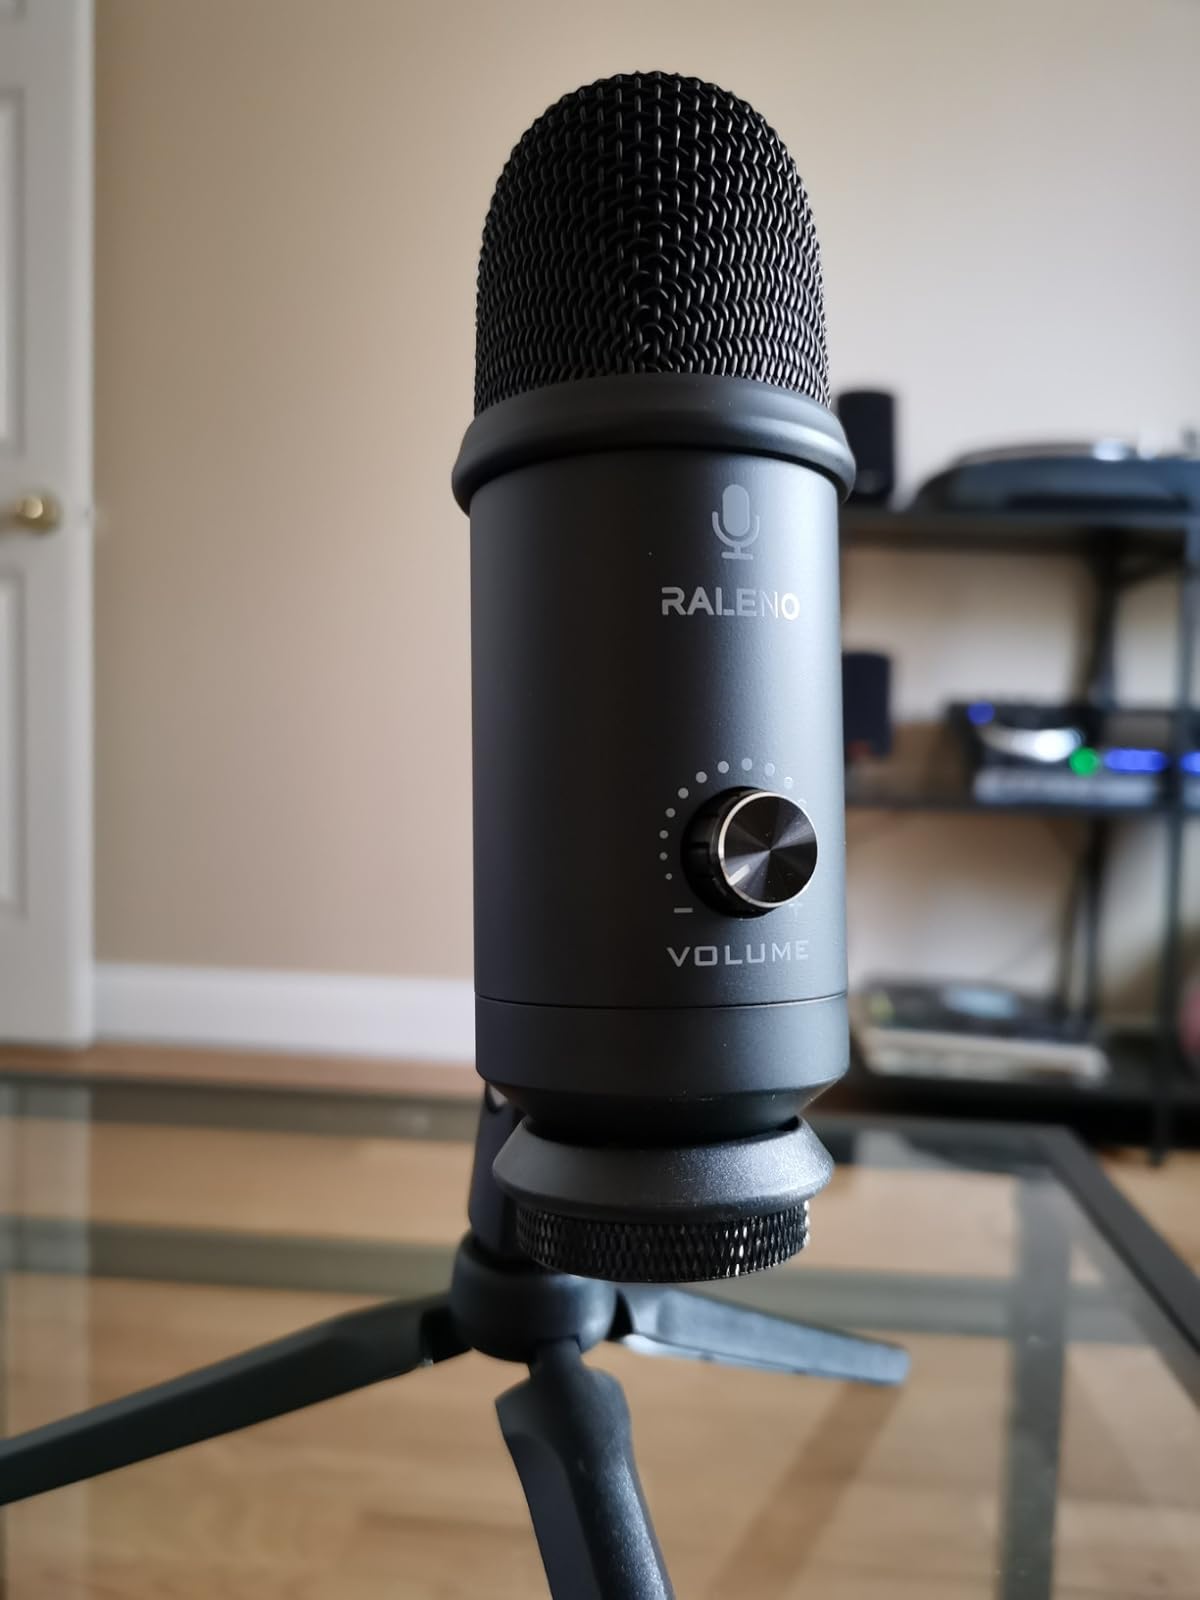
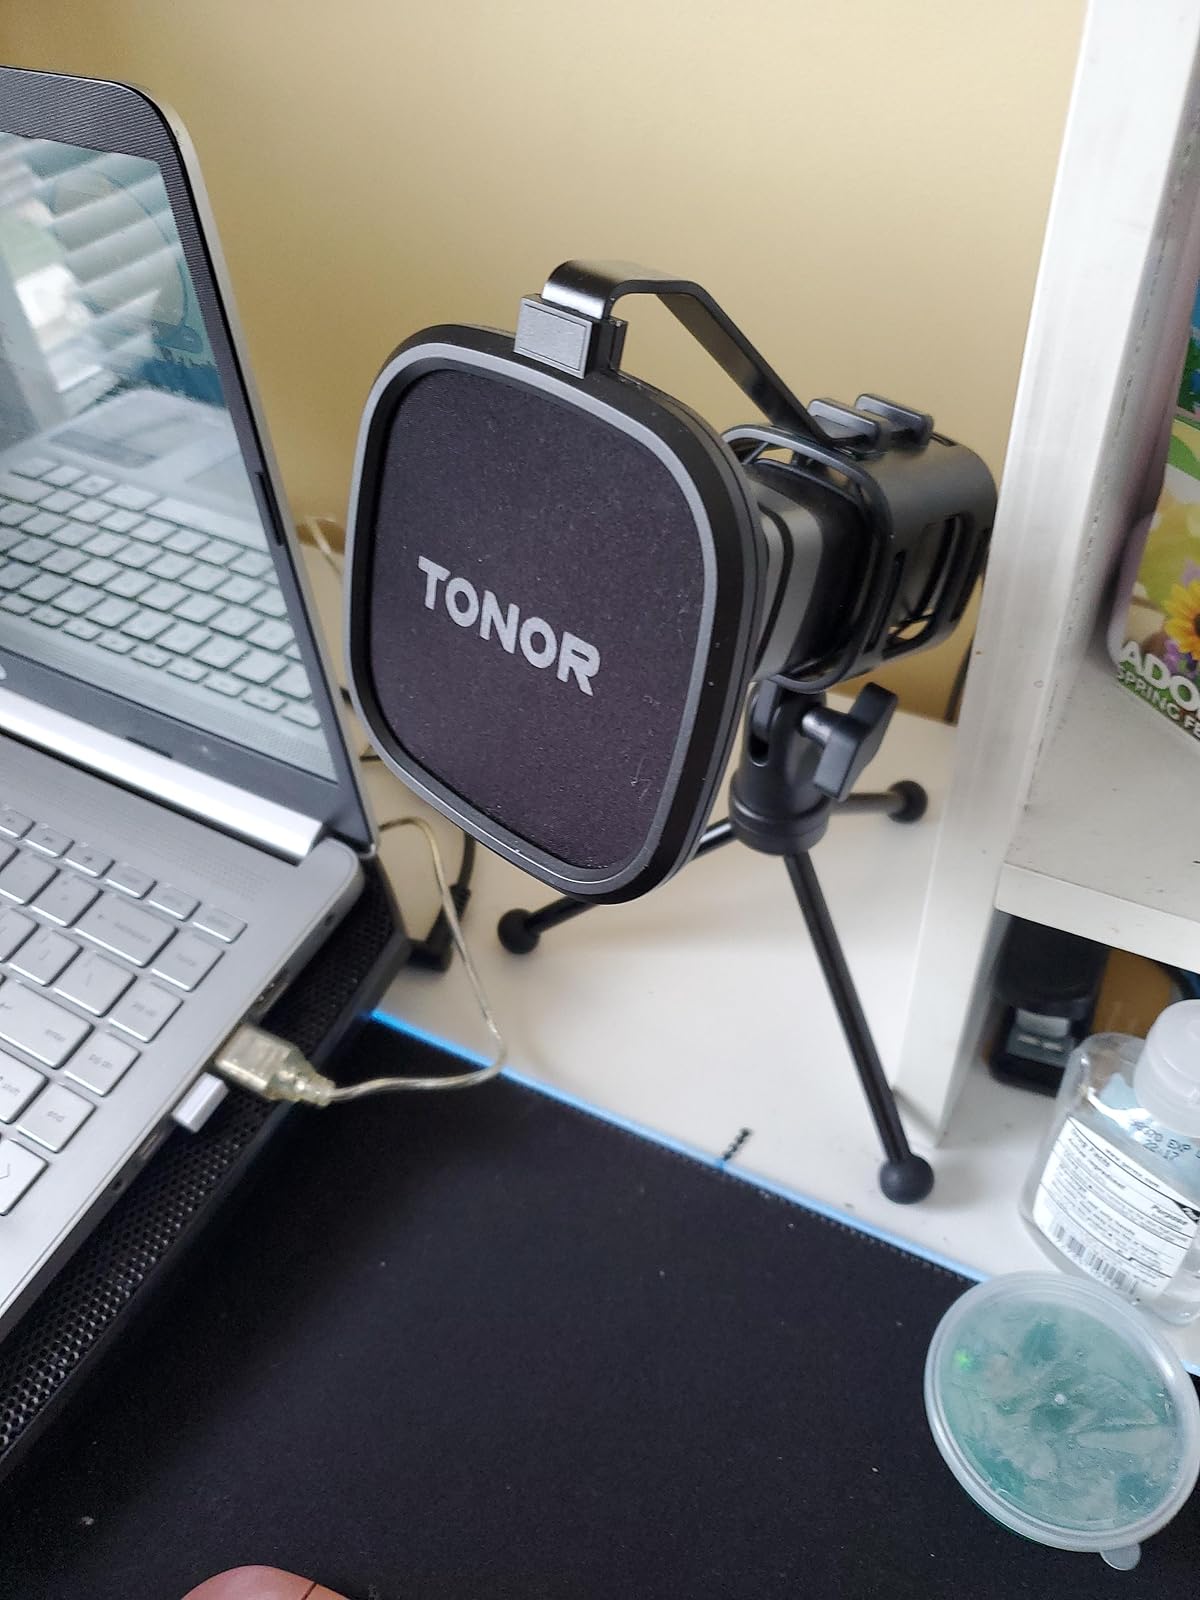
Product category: microphone
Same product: no